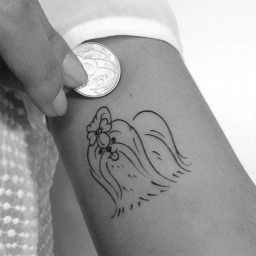
thinking of getting a tattoo of your dog ? we 've got you covered .